William Stewart (Pennsylvania politician)

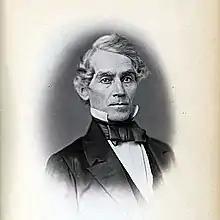
Circa 1859.

William Stewart (September 10, 1810 – October 17, 1876) was an American lawyer and Republican member of the U.S. House of Representatives from Pennsylvania.